One More Chance (2023 film)

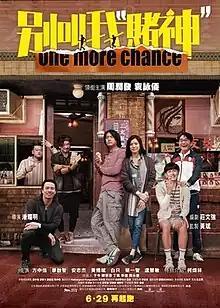
Film poster

One More Chance, formerly known as Be Water, My Friend, is a 2023 Hong Kong comedy drama film directed by Anthony Pun and starring Chow Yun-fat as a pathological gambler who searches a way to communicate and connect with his autistic son. The film's former English title was based on Bruce Lee's quote on martial arts philosophy. Production for the film began in January 2019 and wrapped up in late March of the same year.